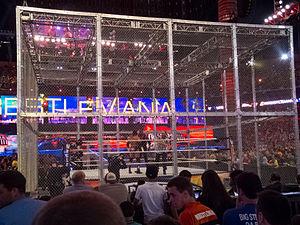
Hell in a Cell est un pay-per-view annuel de catch promu par la fédération World Wrestling Entertainment. La première édition de cet évènement a eu lieu en le 4 octobre 2009 pour remplacer le pay-per-view No Mercy. Depuis sa première édition, le pay-per-view se déroule chaque année au mois d'octobre. De 2009 à 2011, il était l'un des deux pay-per-view du mois d'octobre mais depuis 2012 il est le seul en octobre. Comme son nom l'indique le pay-per-view propose un ou plusieurs Hell in a Cell match en tête d'affiche.